Describe the emotion expressed in this image:  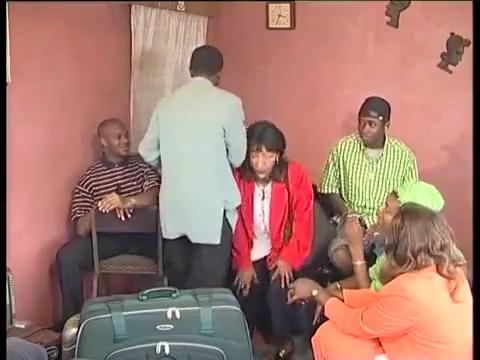
This person displays Fear, valence and arousal with low intensity.